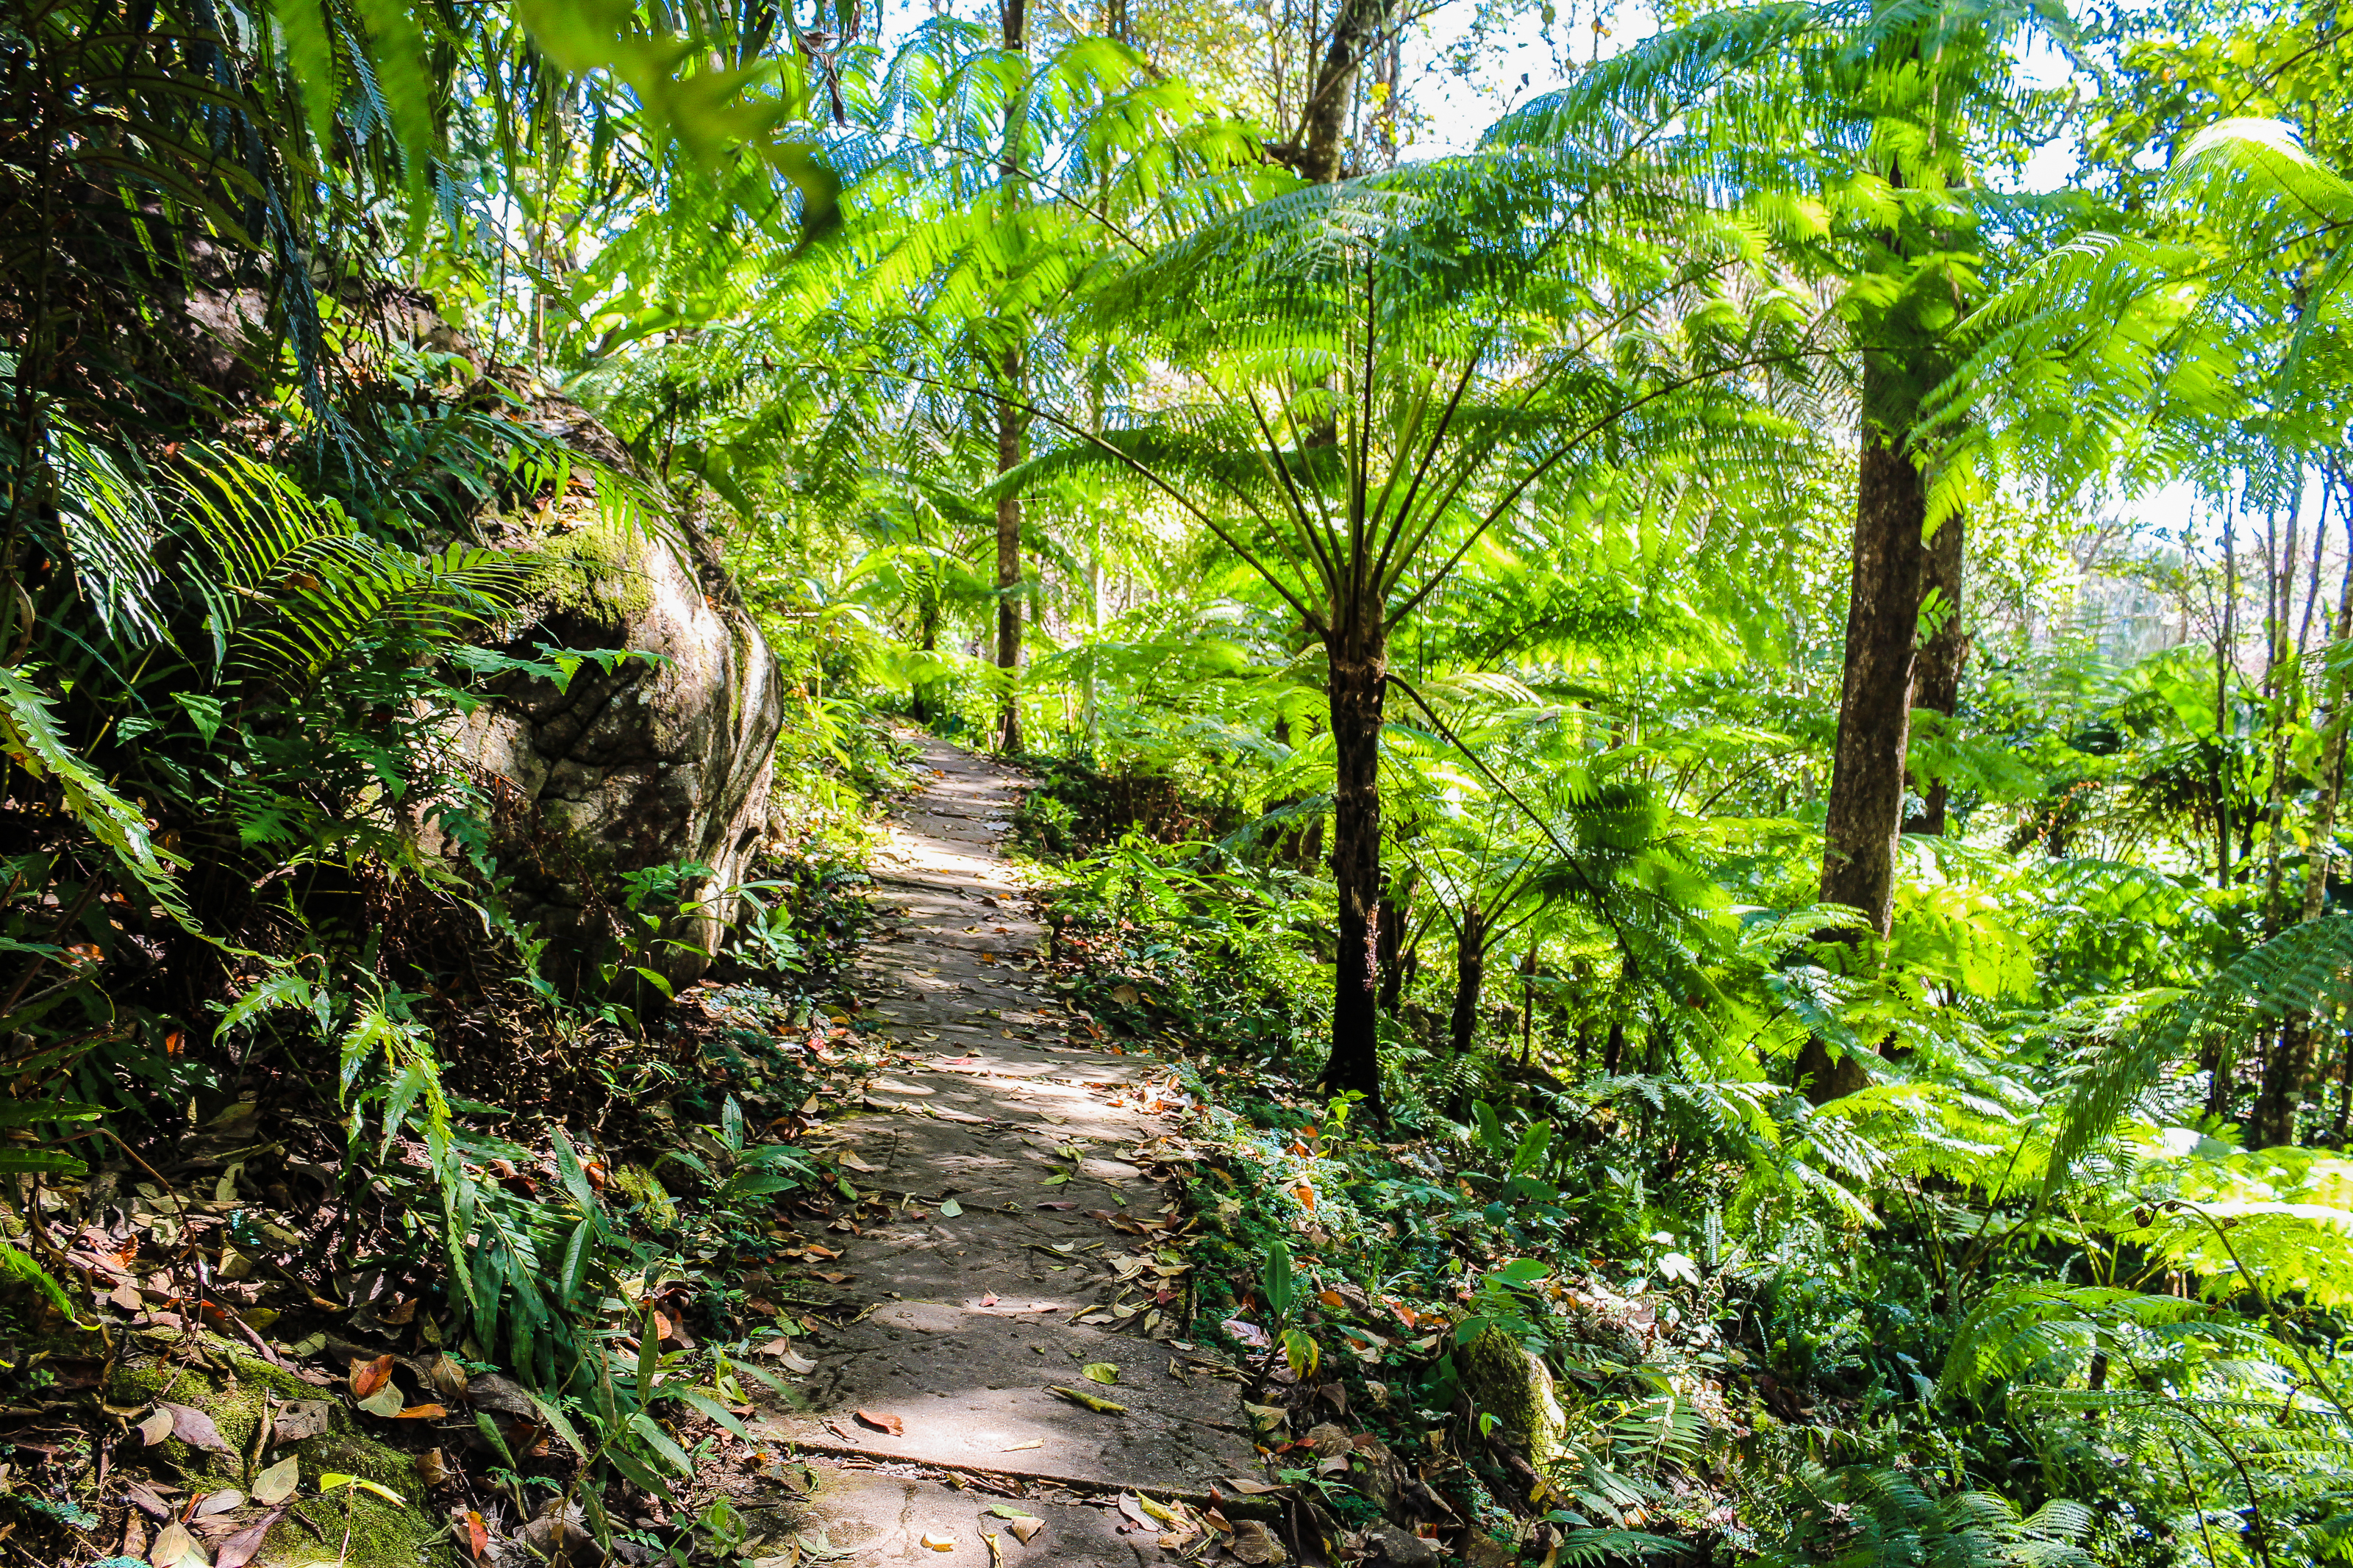
beautiful, beauty, bloom, blooming, blossom, botanical, botany, bouquet, close, closeup, color, colorful, cool, countryside, flora, floral, flower, freshness, garden, gardening, grass, green, ground, holidays, home, house, landscape, landscaped, landscaping, lawn, lush, manicured, natural, nature, outdoor, park, path, paved, pavement, perennial, petal, plant, pretty, red, seasonal, stone, summer, walkway, white, yard, vegetation, natural environment, tree, forest, nature reserve, jungle, trail, natural landscape, biome, rainforest, valdivian temperate rain forest, terrestrial plant, thoroughfare, old growth forest, woody plant, leaf, woodland, tropical and subtropical coniferous forests, sunlight, road, plant community, adaptation, temperate broadleaf and mixed forest, dirt road, plantation, wildlife, state park